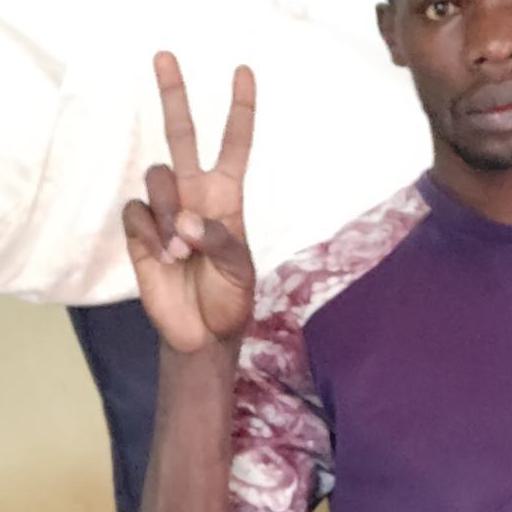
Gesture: peace